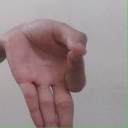
अक्षर: ज्ञ